Robert Schultz (figure skater)

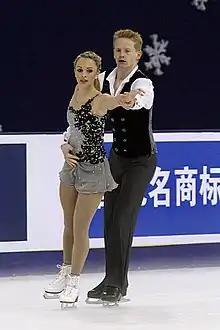

Robert Schultz (born July 20, 1989, in Hamilton, Ontario) is a Canadian pair skater. He formerly competed with partner Taylor Steele.